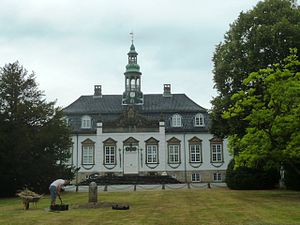
Søllerød Slot
Søllerød Slot
Søllerød Slot I 1740 lod greve Frederik Danneskiold-Samsøe opføre en prægtig bygning, som han kaldte Søllerødgaard. Han var formentlig søn af greve Christian Gyldenløve og Dorothea Krag og barnebarn af Sophie Amalie Moth – kong Christian 5.s elskerinde. Det var færdigbygget i 1743.